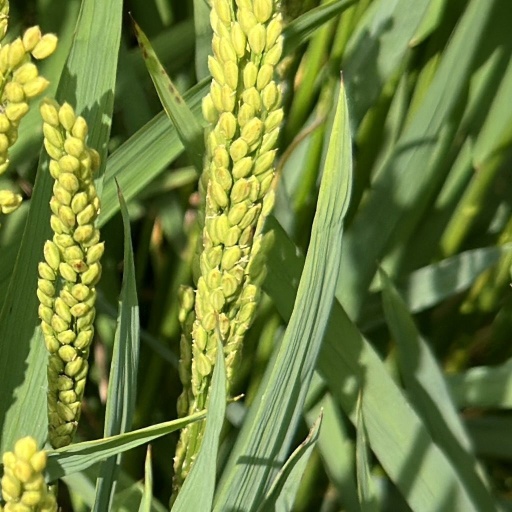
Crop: rice